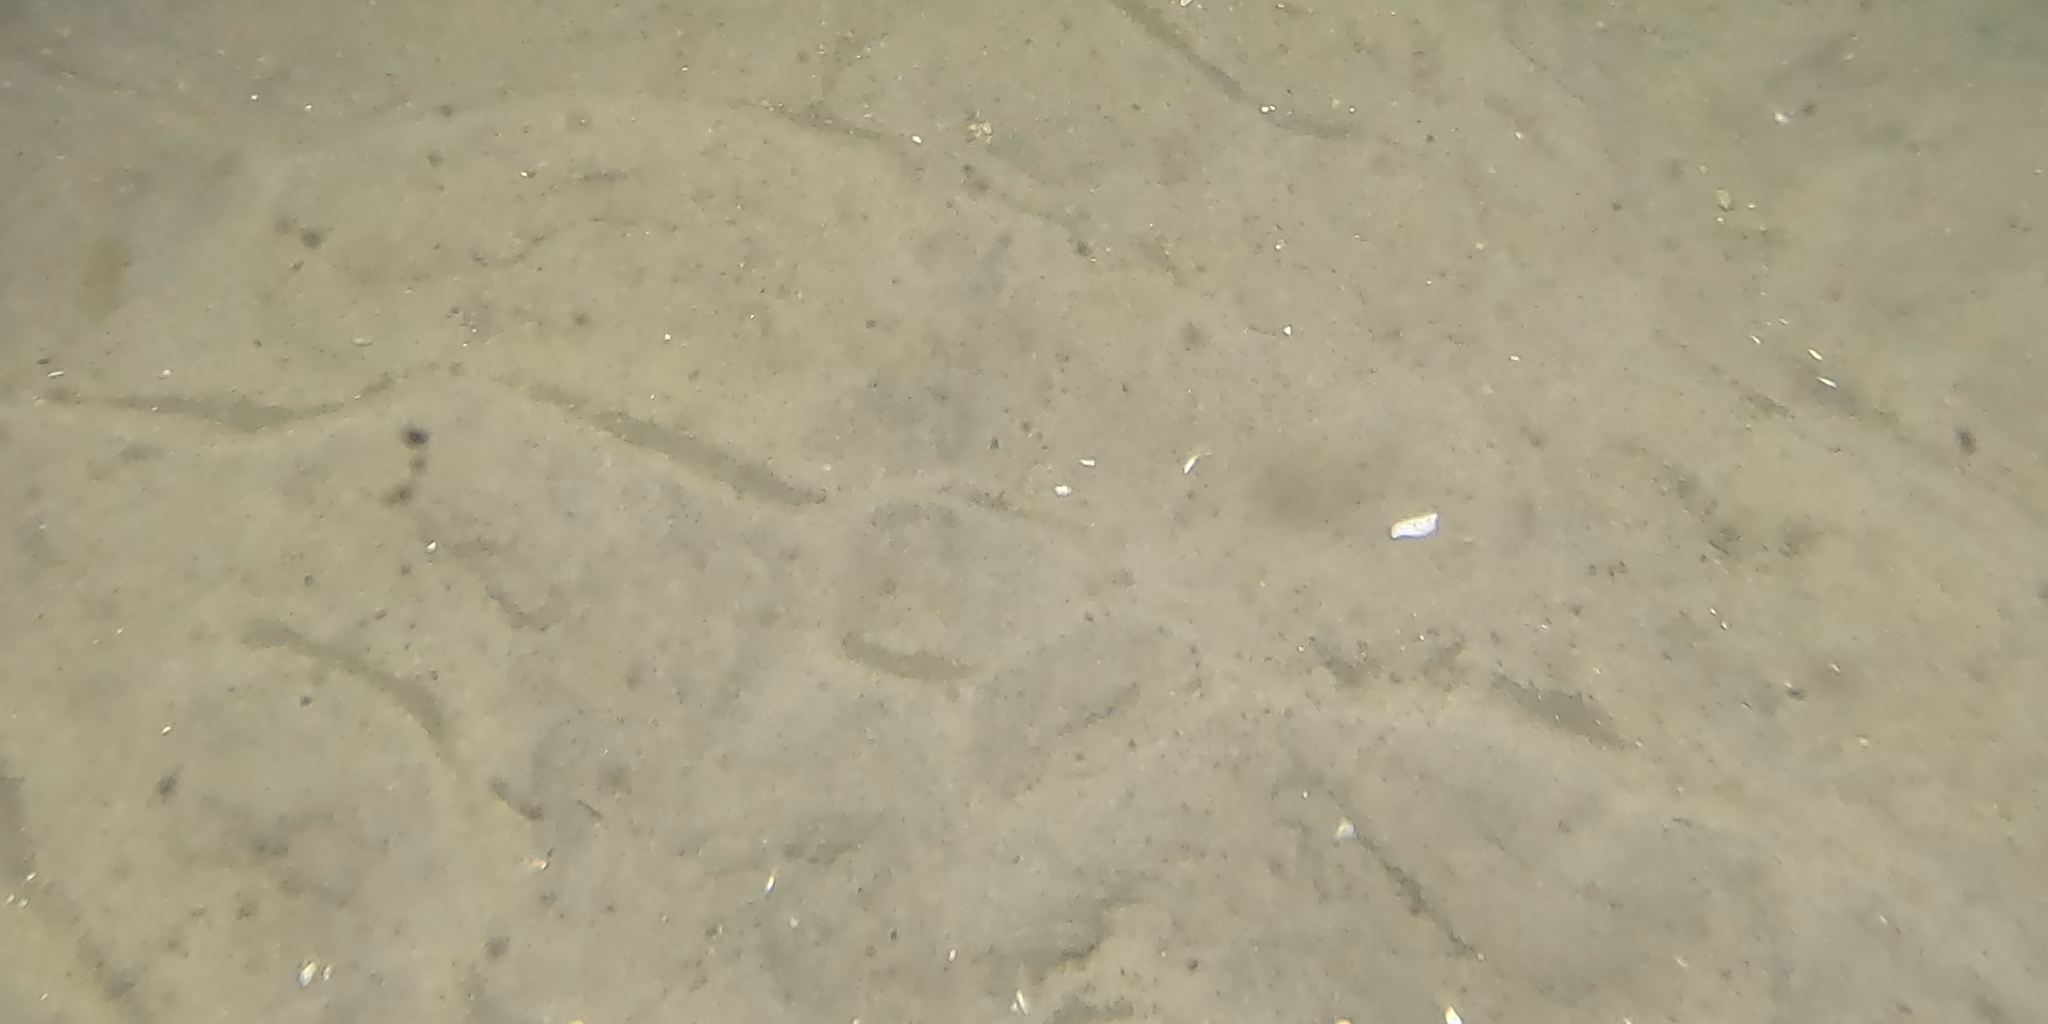
Seabed habitat: sand